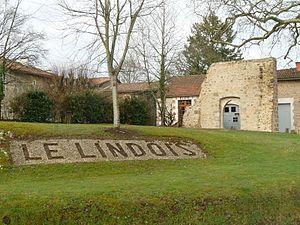
Le Lindois, Charente, France
Le Lindois est une commune du Sud-Ouest de la France, située dans le département de la Charente.